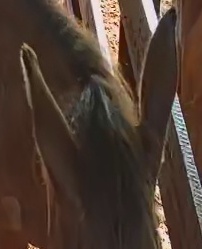
Face region: ears (position_of_ears)
Pain indicator: obviously_present